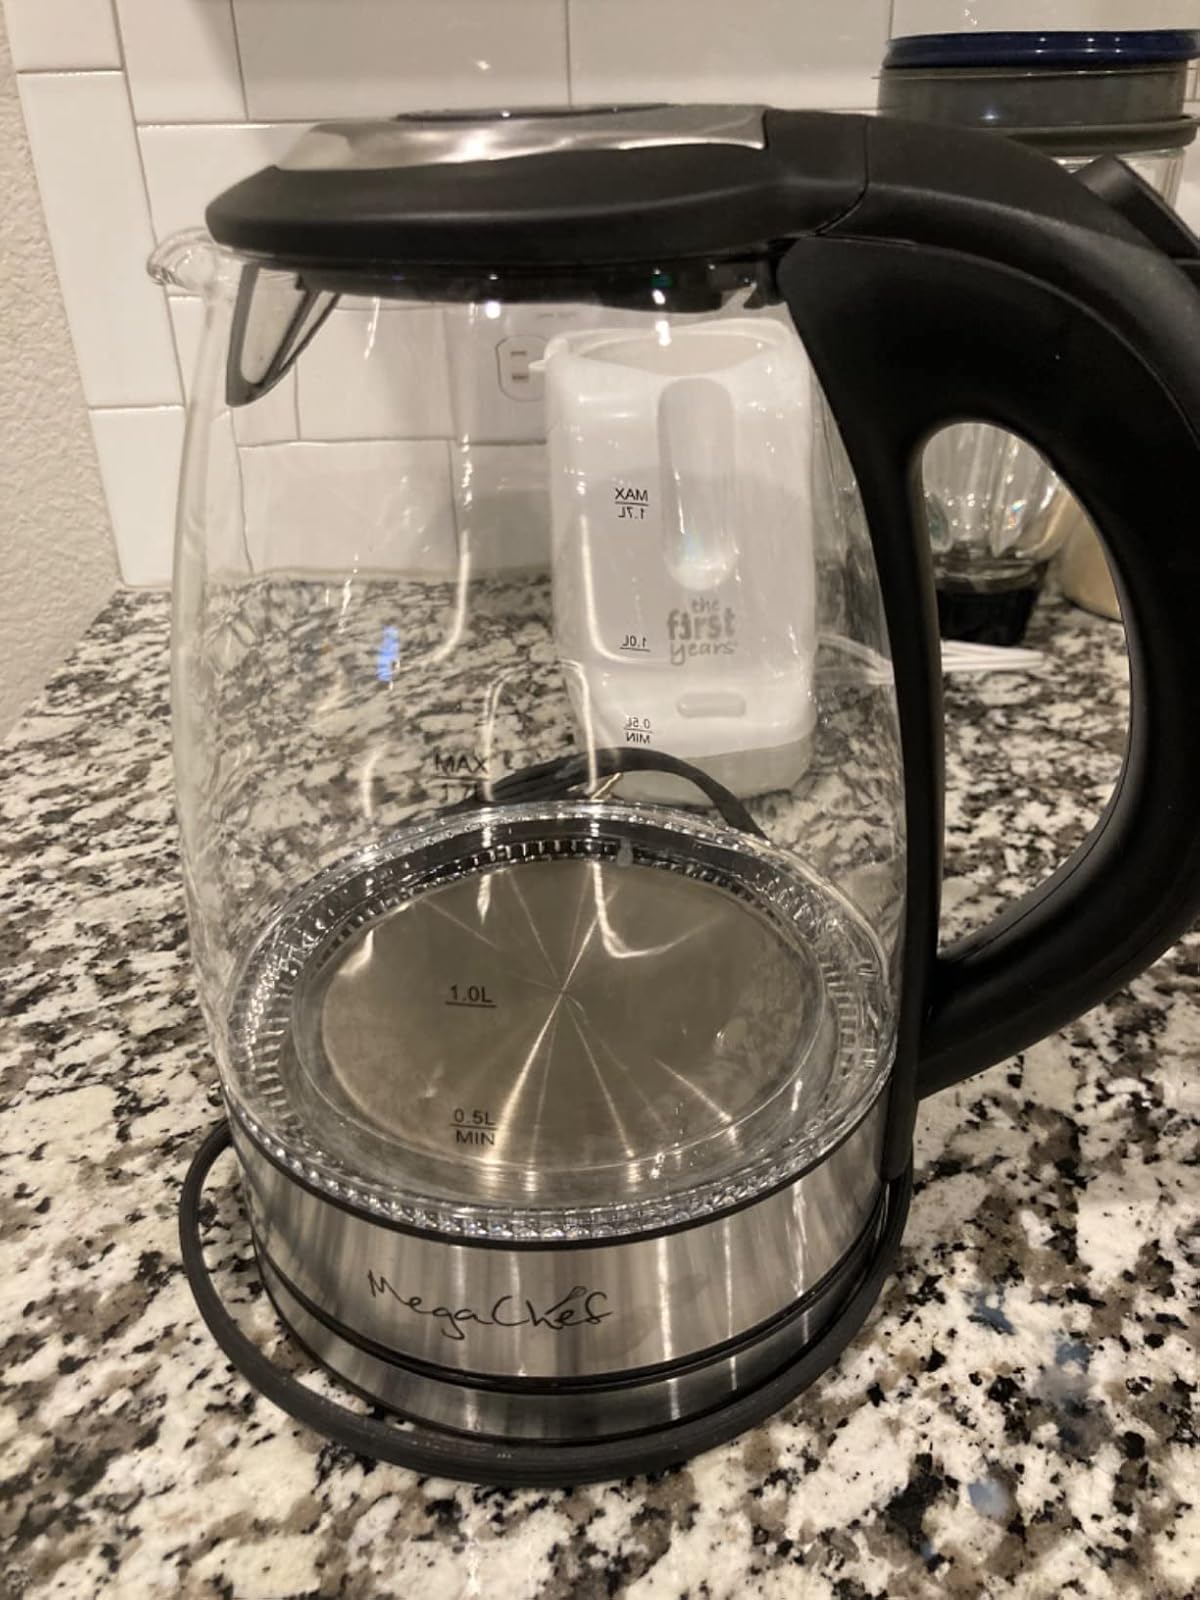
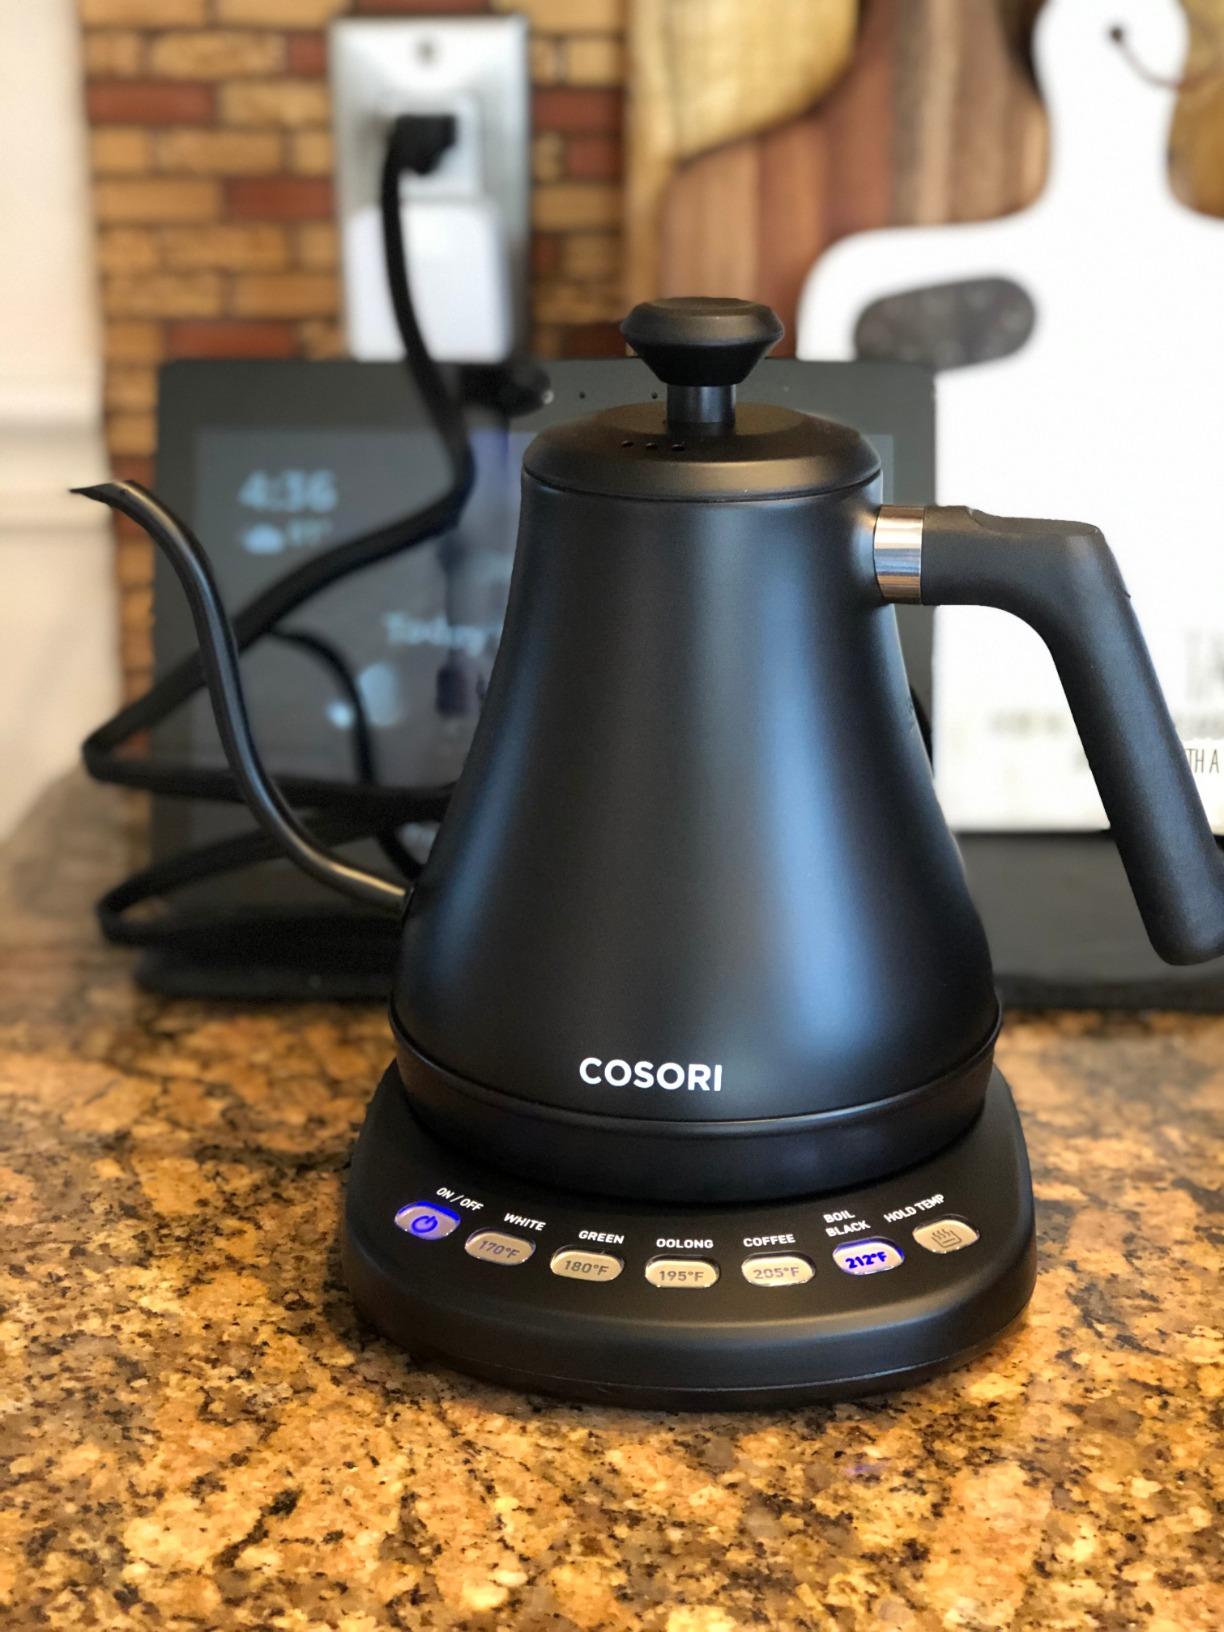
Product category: items_kettle
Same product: no